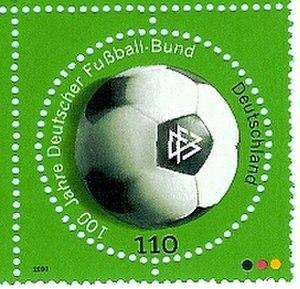
La Fédération allemande de football est une association regroupant les clubs de football d'Allemagne et organisant les compétitions nationales et les matchs internationaux de la sélection d'Allemagne.